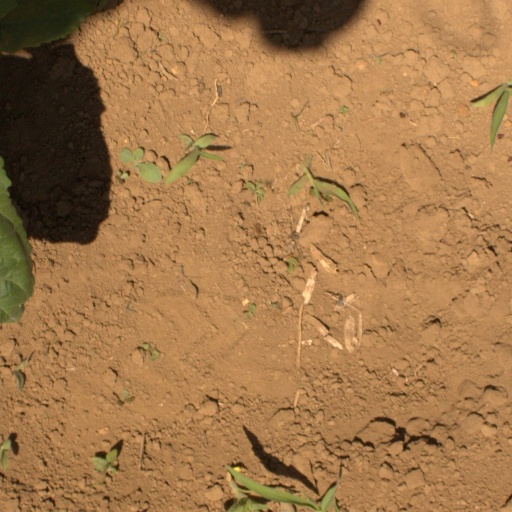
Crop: Jerusalem artichoke